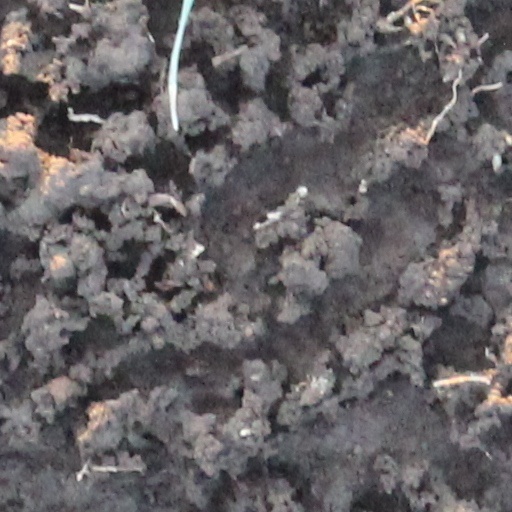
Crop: wheat